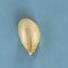
Maize quality: Good